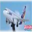
Label: airplane